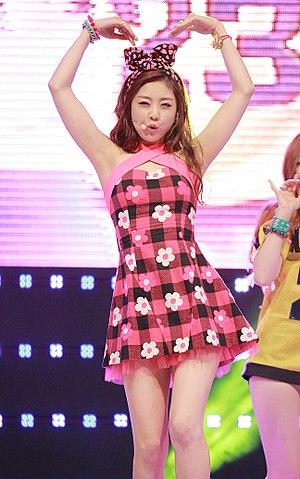
Kwon Ri-se, plus communément connue par son nom de scène RiSe, était une chanteuse japonaise d'origine coréenne. Elle faisait partie du girl group sud-coréen Ladies' Code signé chez Polaris Entertainment. Avant de rejoindre Ladies' Code, elle a participé à Miss Korea 2009 et a été couronnée "Miss Korea Japan Jin". Elle faisait partie du Top 12 de Star Audition The Great Birth sur MBC. Née à Fukushima au Japon, elle parlait aussi bien couramment japonais que coréen.